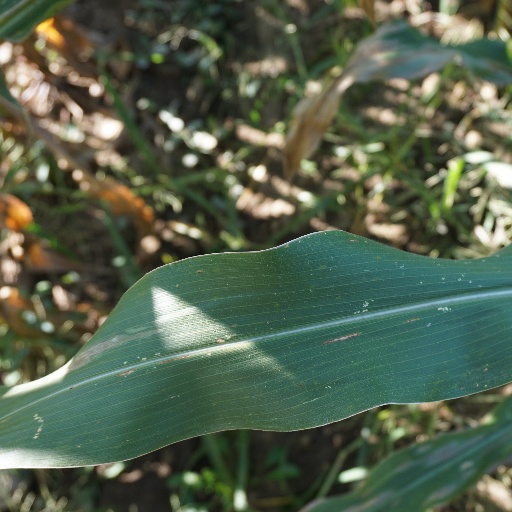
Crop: maize; corn